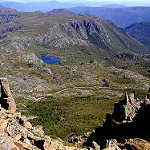
Label: mountain